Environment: real
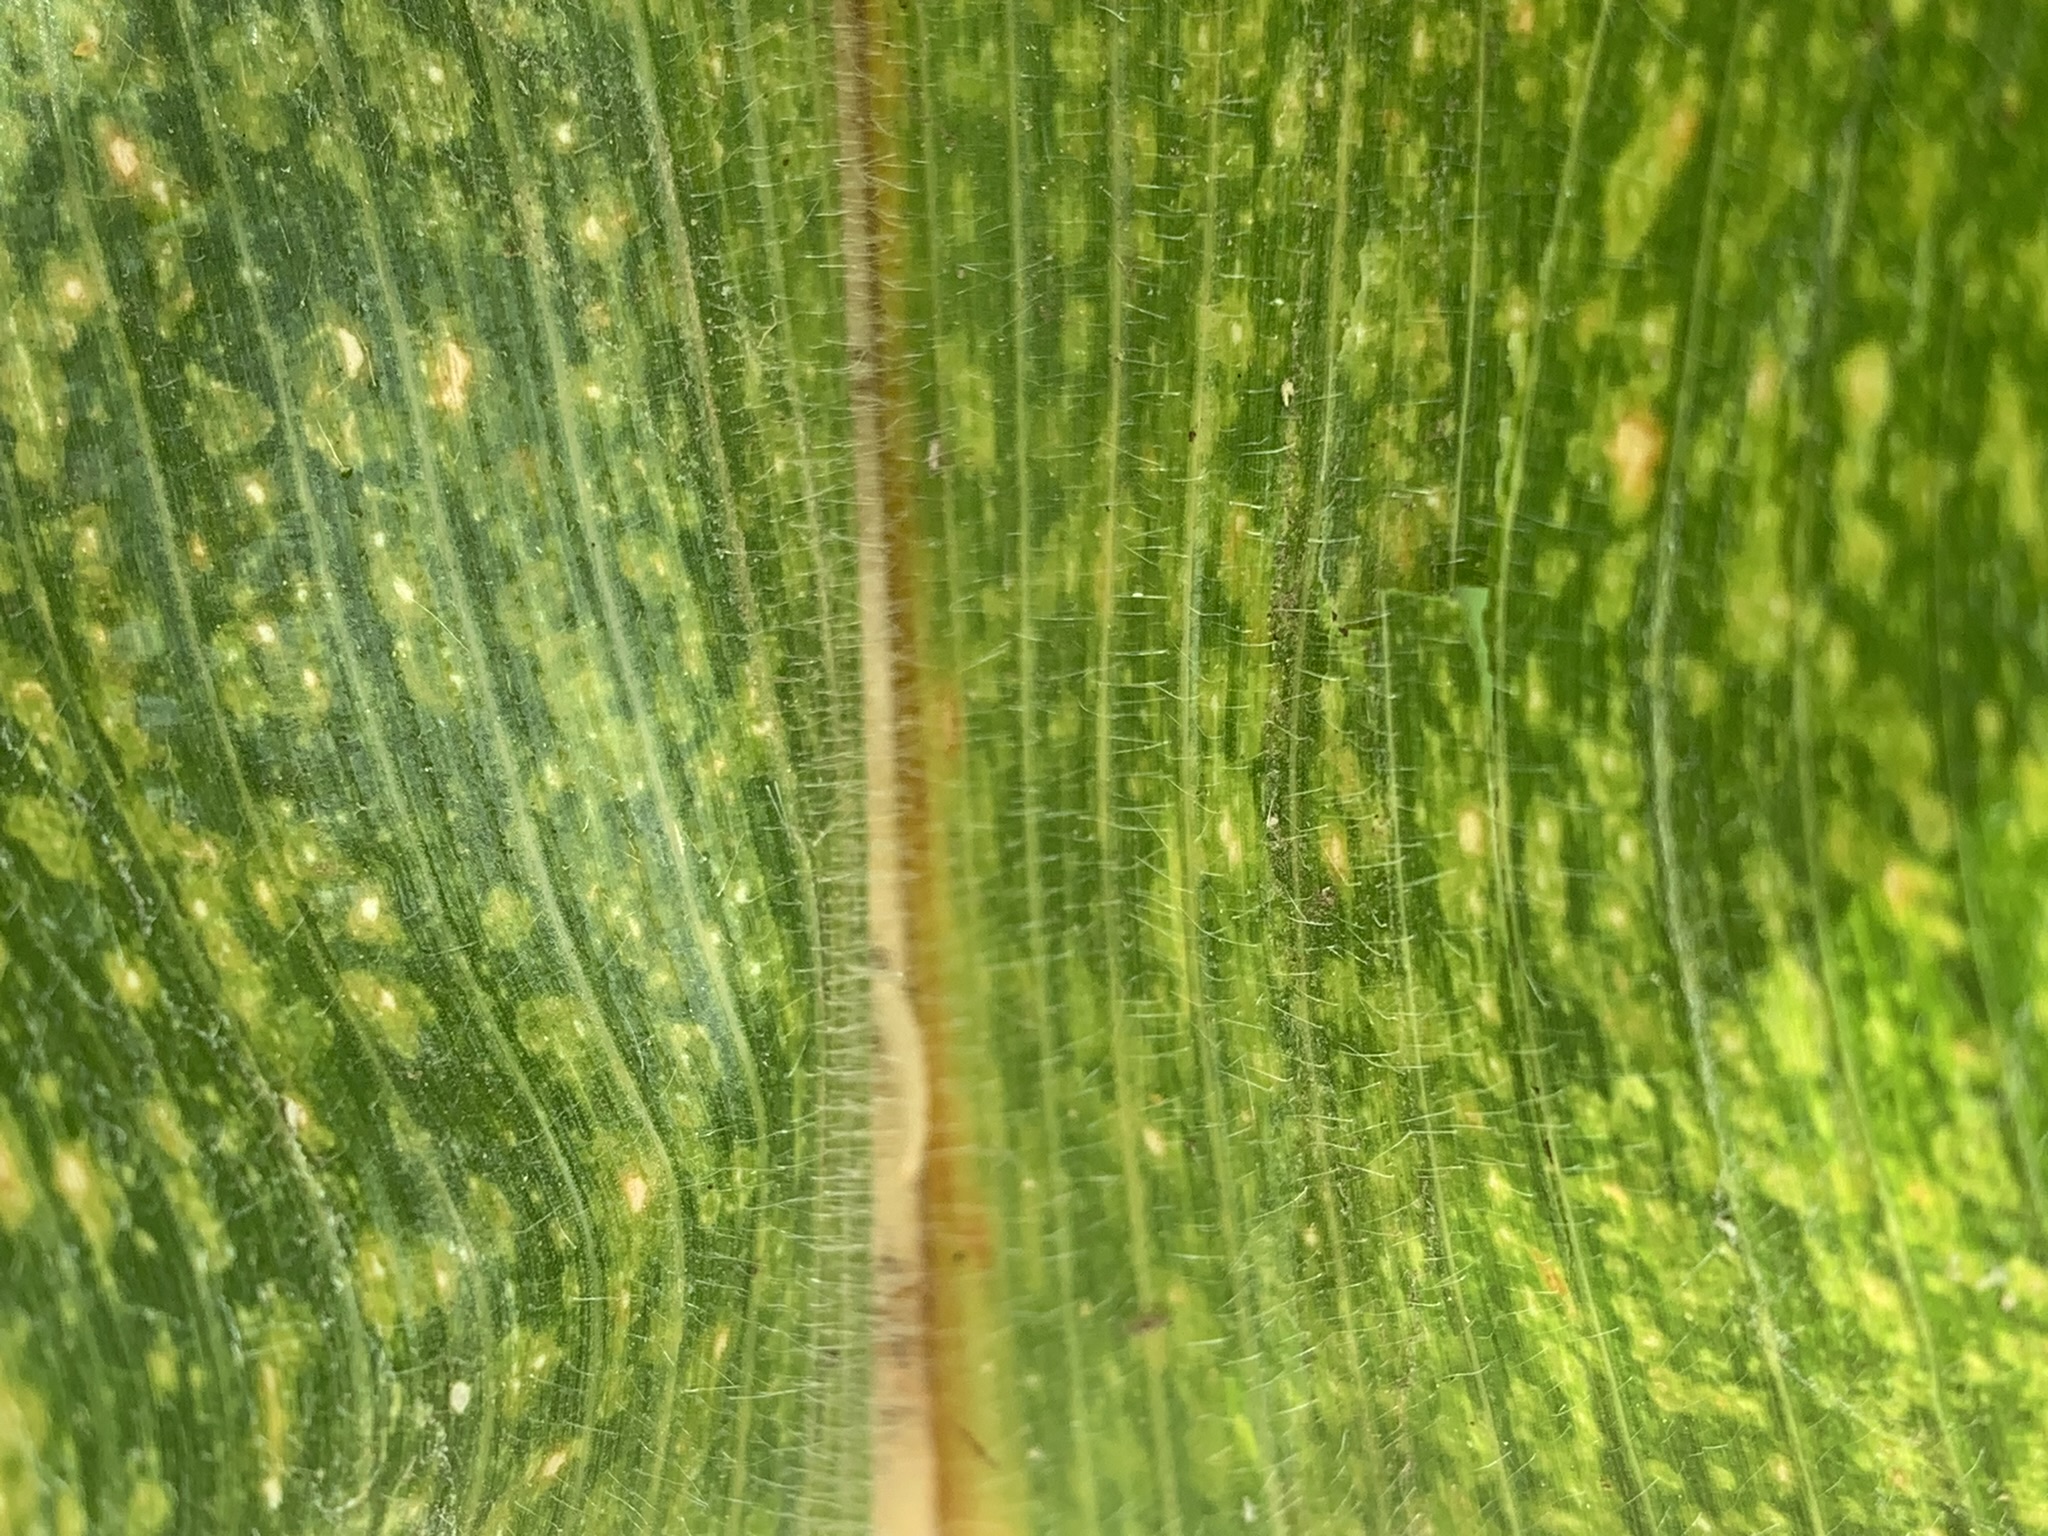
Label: lethal_necrosis